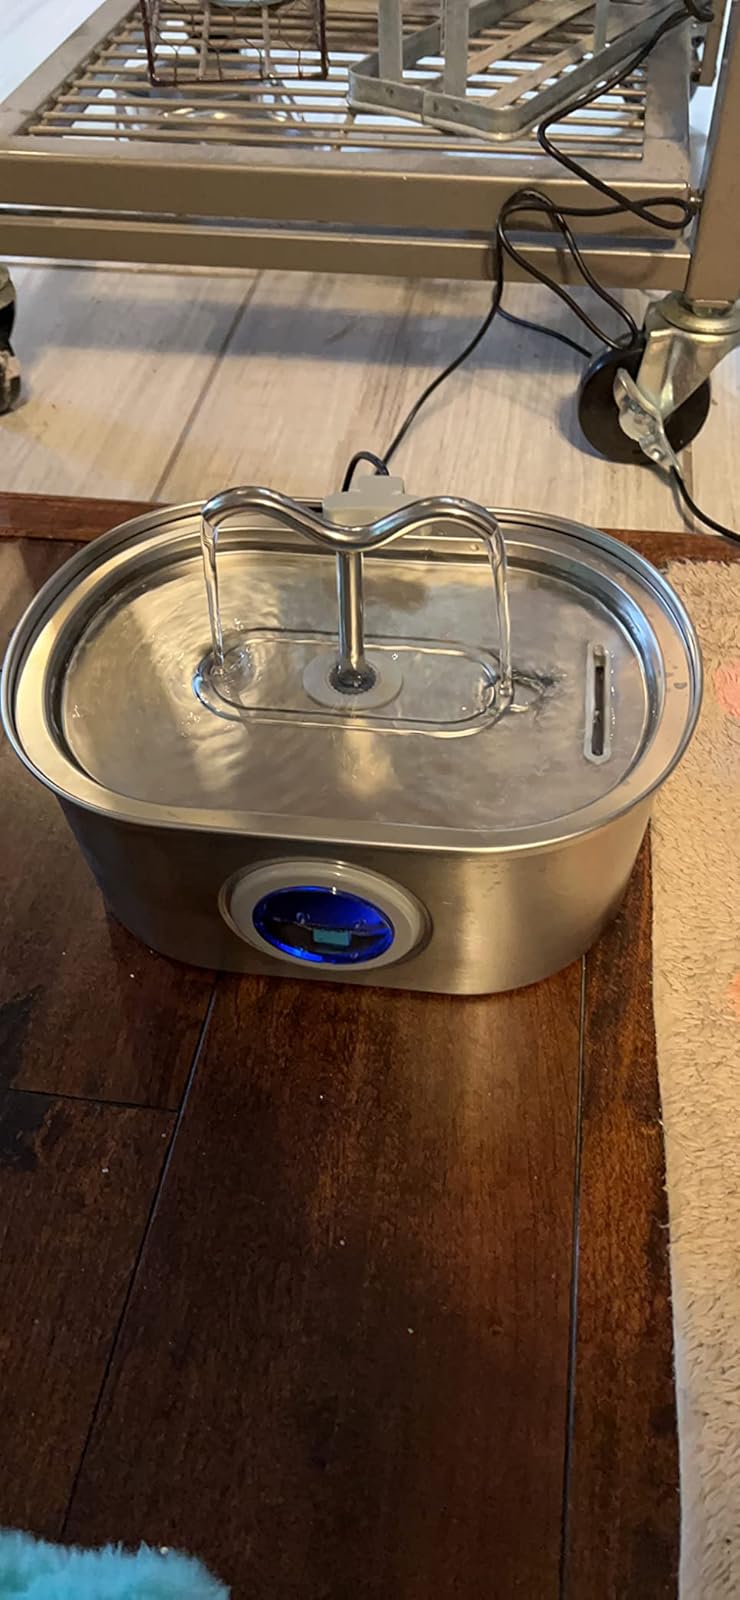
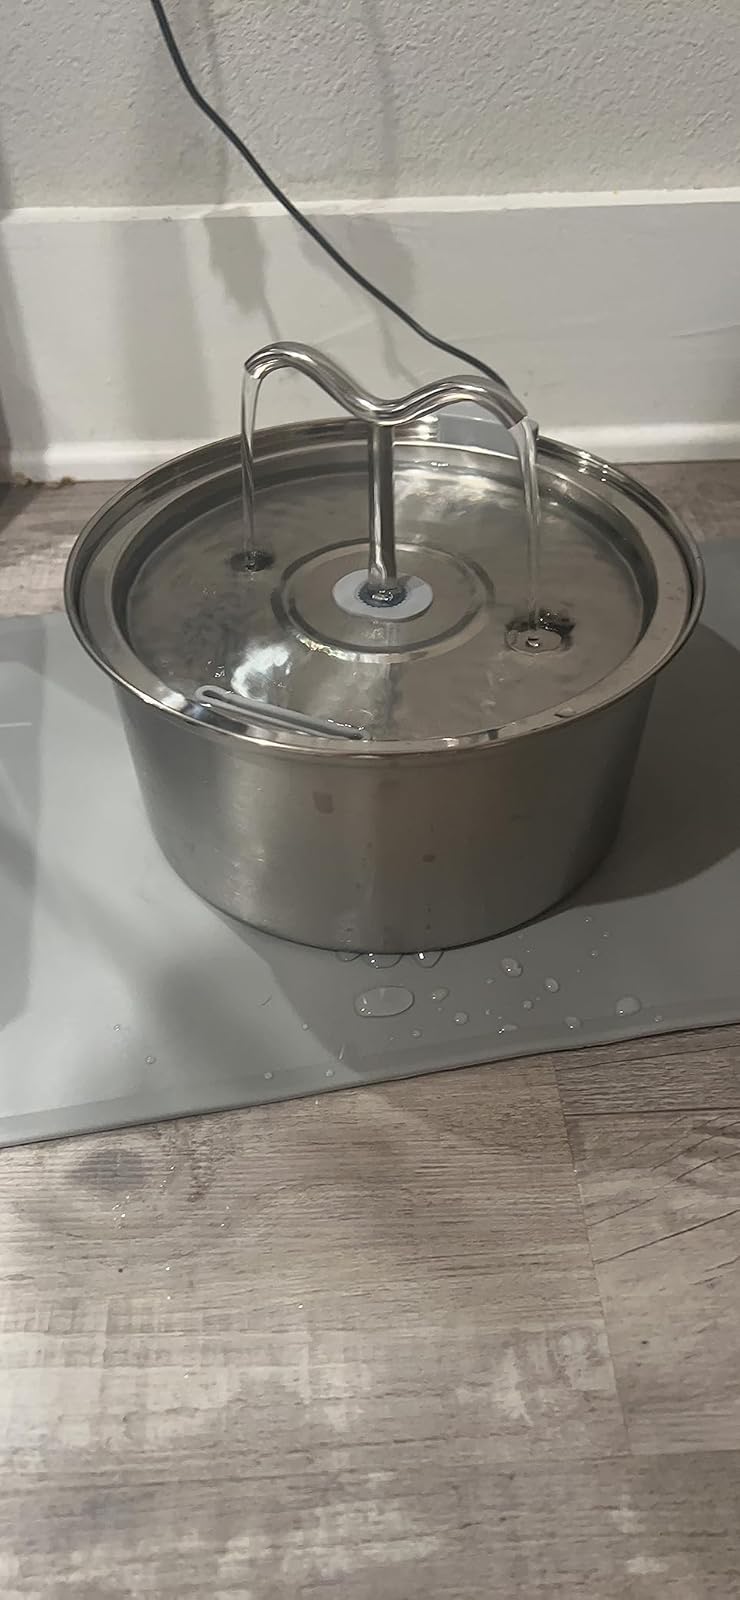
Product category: items_bowl
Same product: no